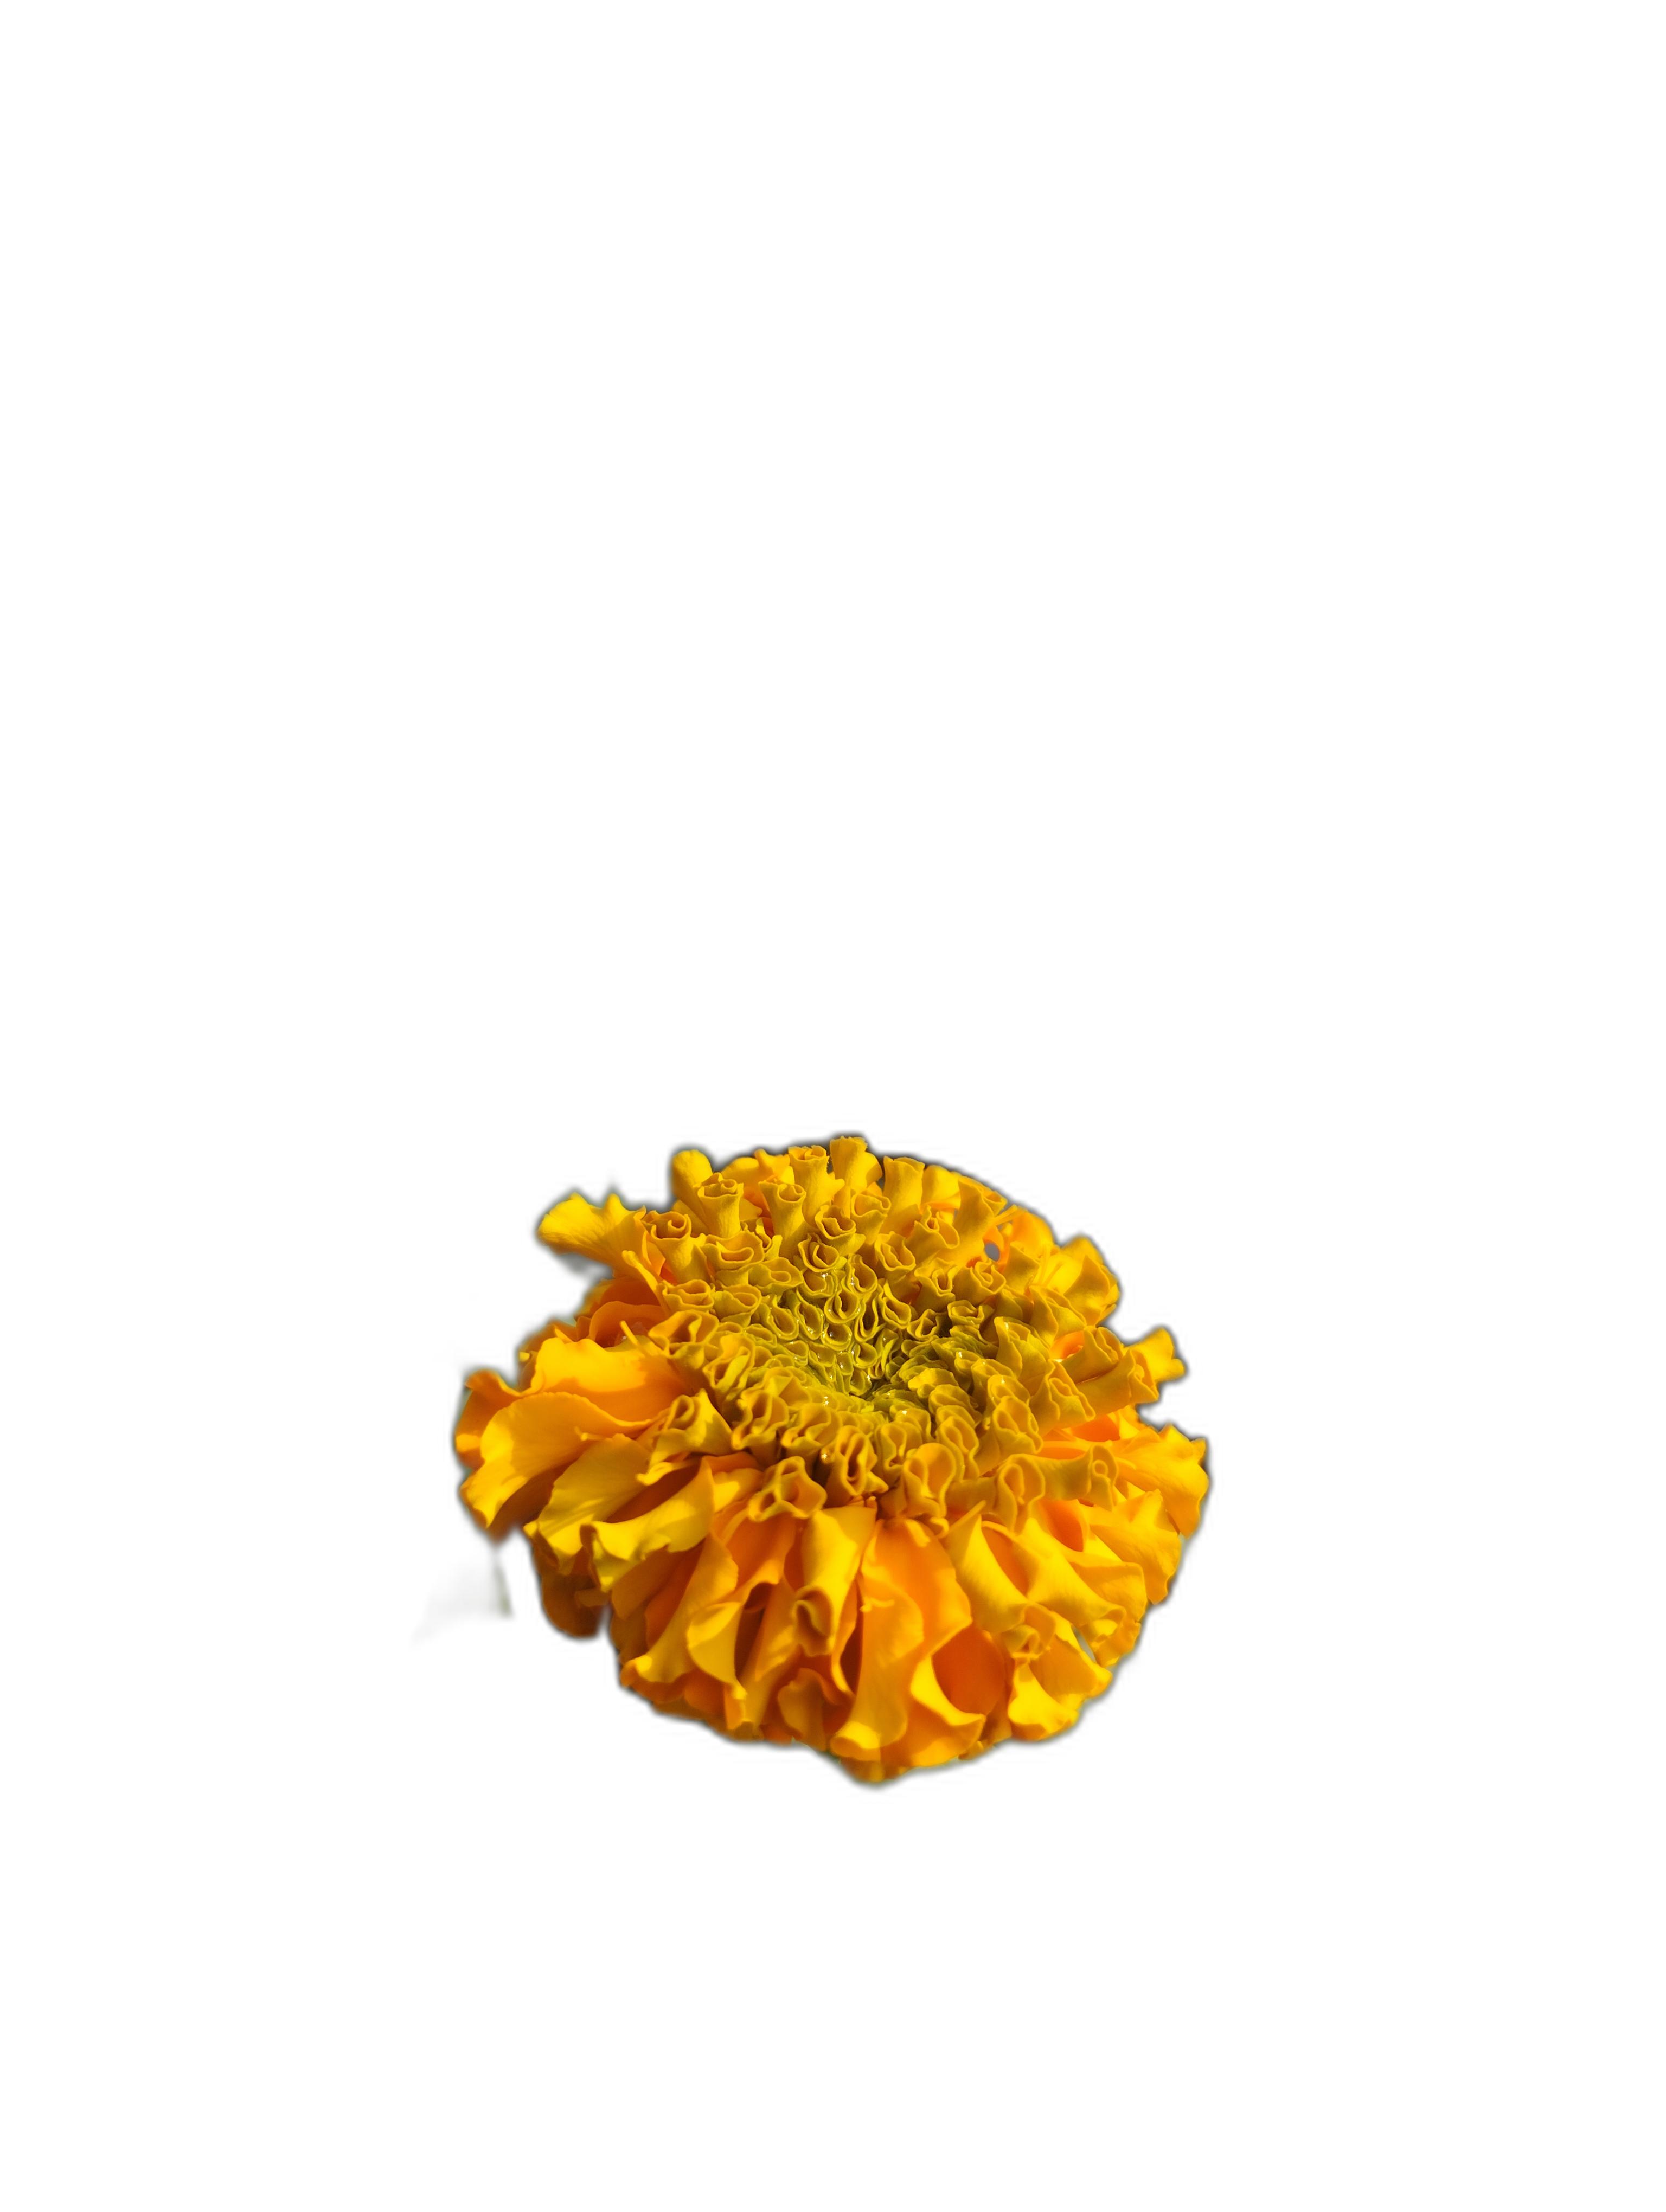
Label: Marigold